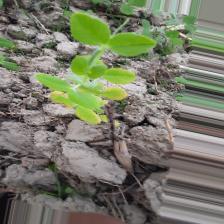
Label: Normal